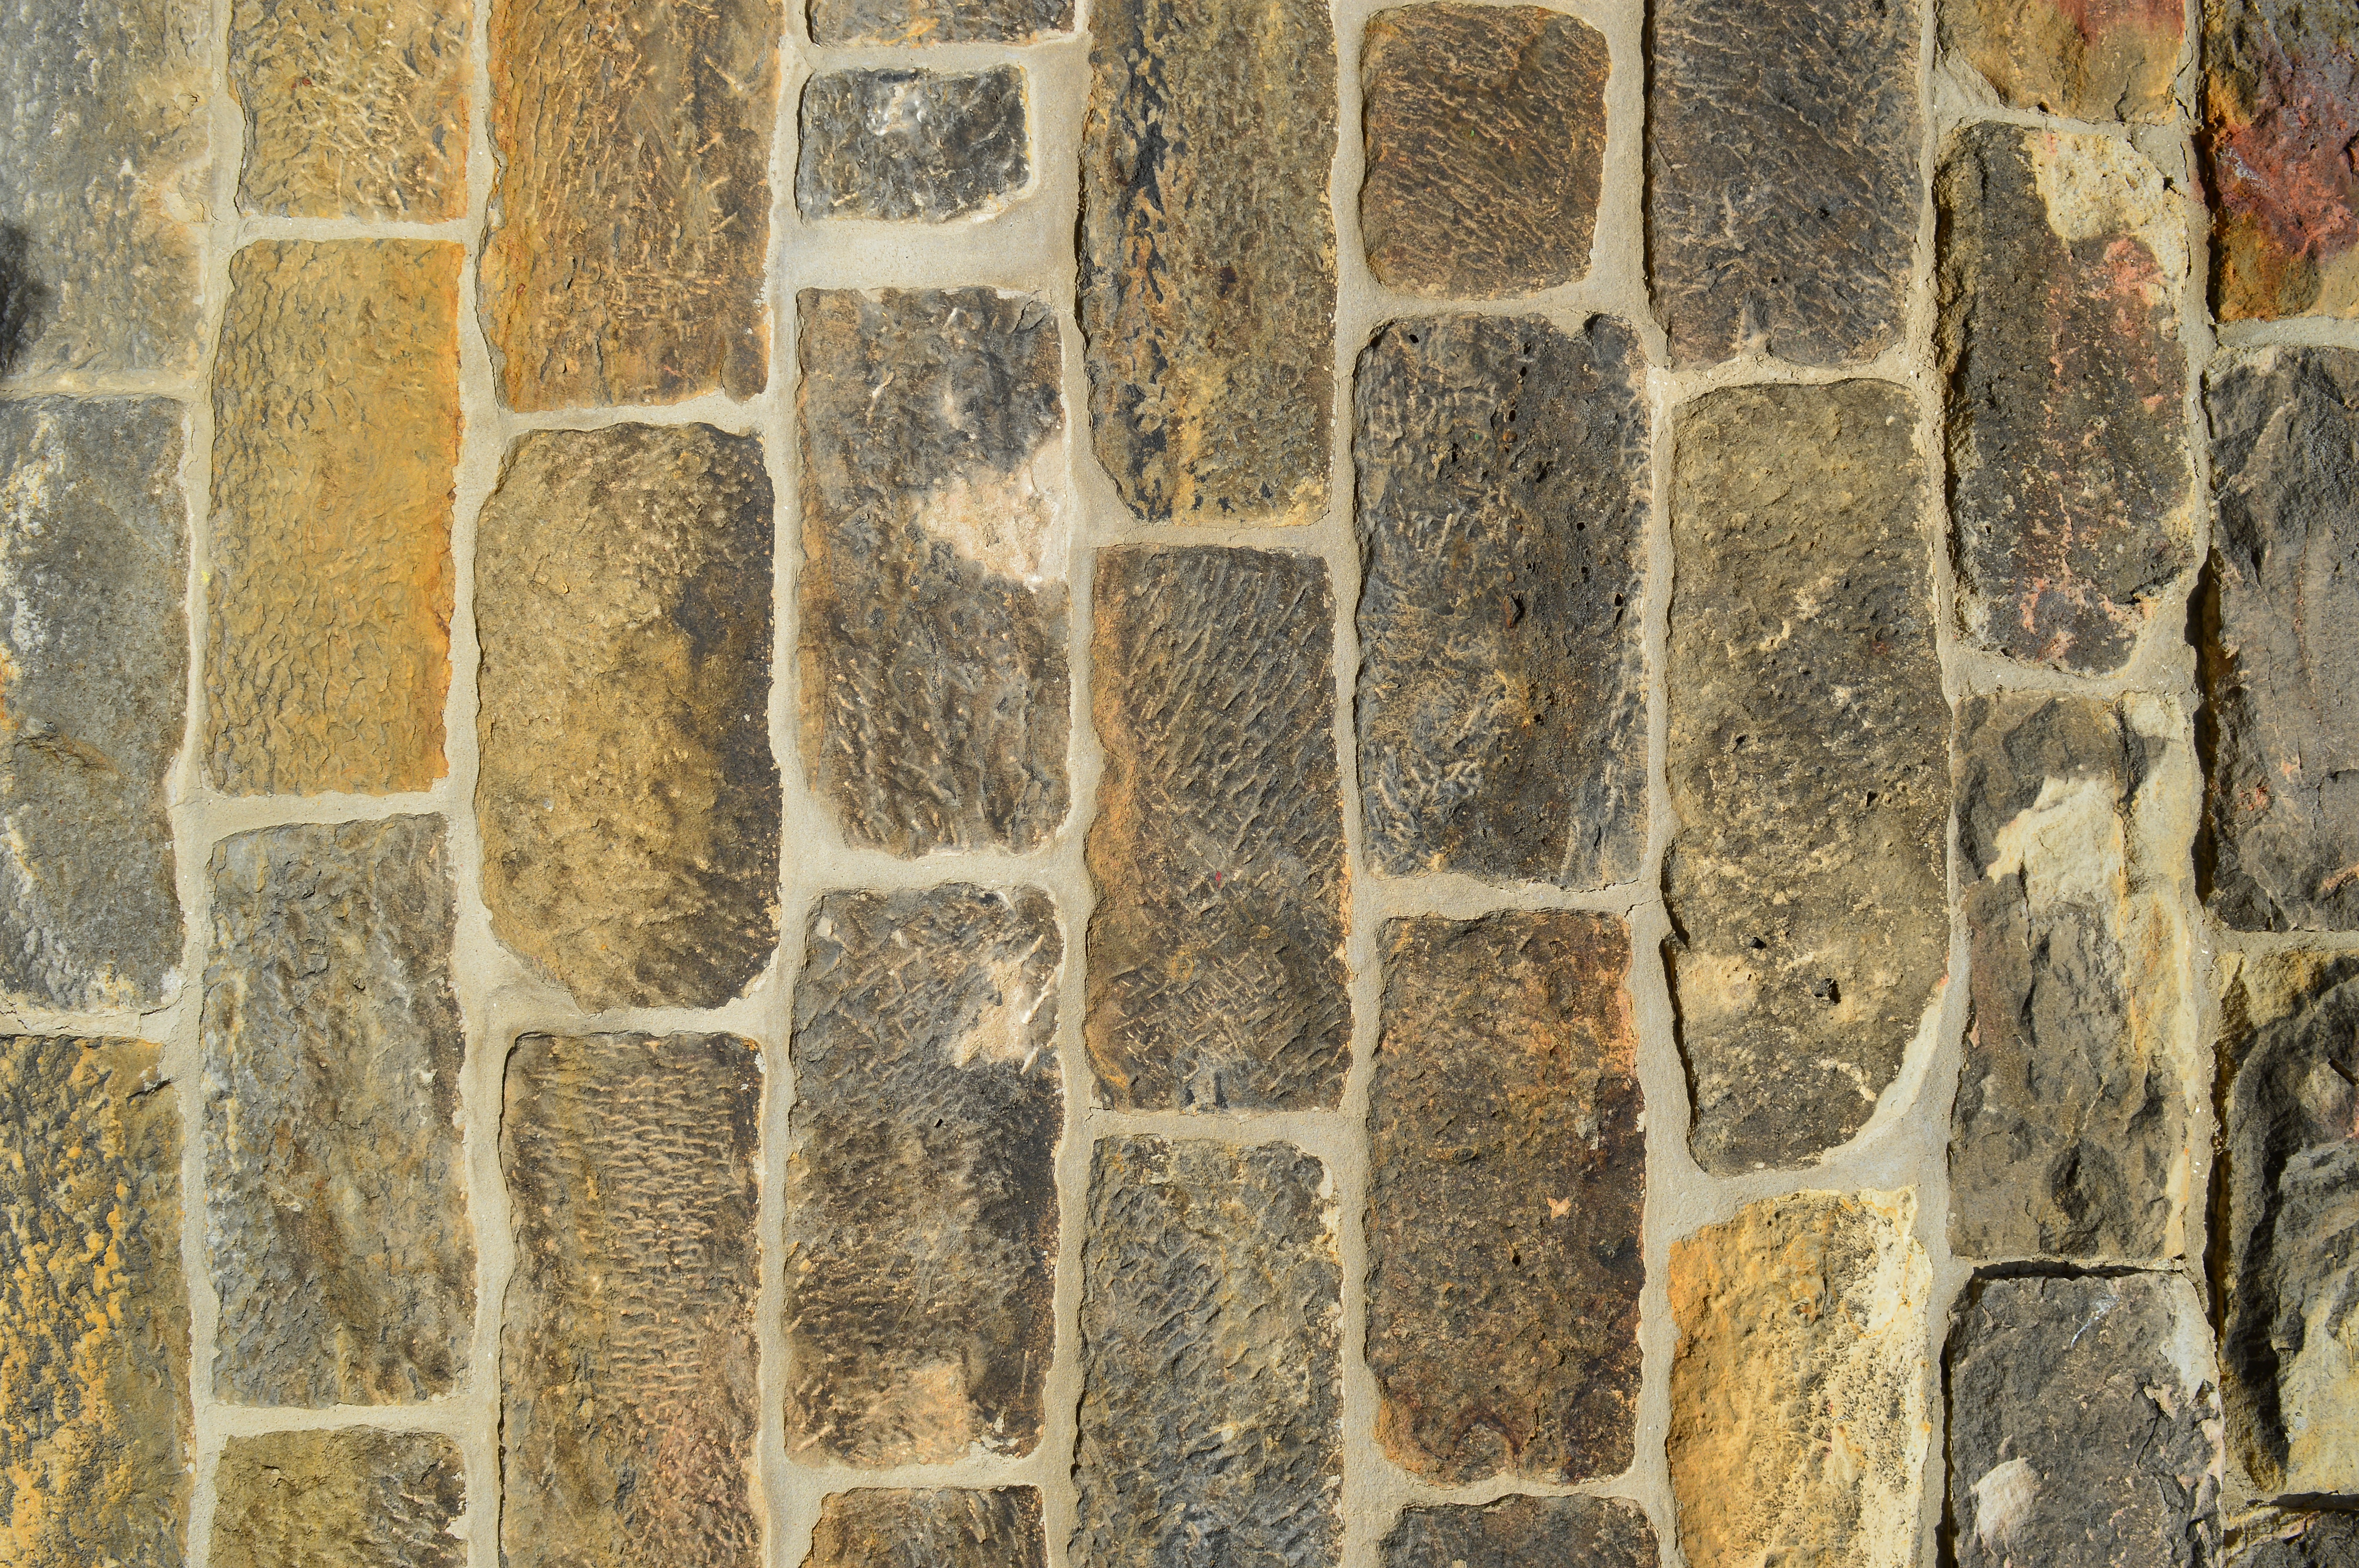
stone, wall, stone wall, cobblestone, rock, pattern, ancient history, flooring, brick